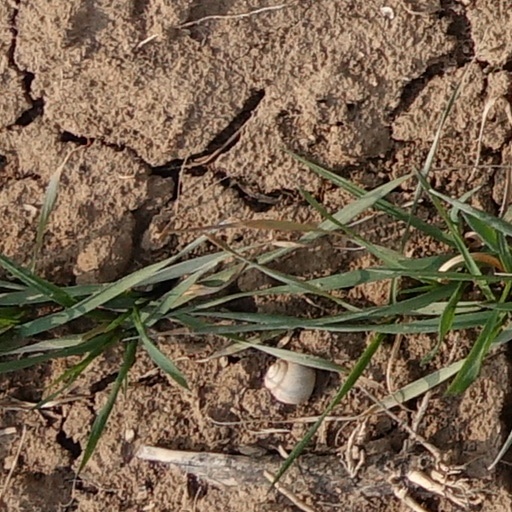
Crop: wheat